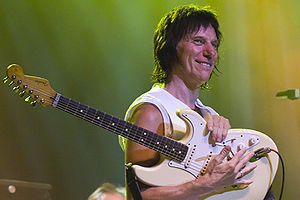
Guitarister kendt for at spille Fender Stratocaster / A–E
Jeff Beck med en Stratocaster.
Dette er en Liste over musikere ‘’kendt’’ for at spille Fender Stratocaster enten ved liveoptrædender eller på studieindspilninger.